Chinni Jayanth

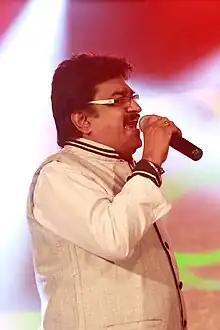
Chinni Jayanth in a show

Chinni Jayanth is an Indian film director, producer, comedian, actor and mimicry artist who has appeared in many main, character and supporting roles in Tamil films. He is also a popular television personality having hosted hit shows like "Sagalai Vs Ragalai", "Kalakka Povathu Yaar" and "Asathapovathu Yaaru" on Sun TV in Chennai. He is also a recipient of the Kalaimamani award given by the Government of Tamil Nadu for excellence in the field of cinema. He received this award from the Chief Minister of Tamil Nadu at a glittering function at Valluvar Kottam.